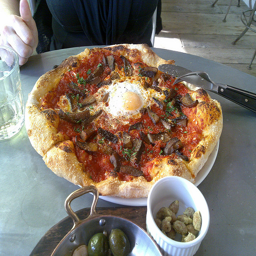
A person seated near a pizza and some olives.
A plate of pizza with a fork next to a glass
A artesian style pizza sitting on a table.
Pizza on serving plate with in in middle.
A pizza without cheese placed on a table with food.